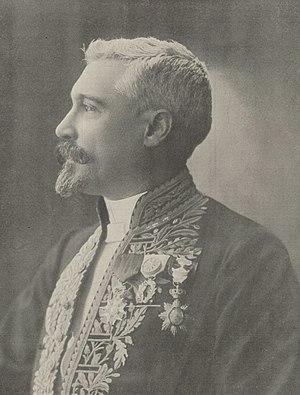
""M. Louis Mouttet, gouverneur de la Guyane française (septembre 1898 à juillet 1901), actuellement gouverneur de la Martinique""."
Louis Guillaume Mouttet, né à Marseille le 6 octobre 1857 et mort à Saint Pierre le 8 mai 1902, est un administrateur colonial français qui était le gouverneur de la Martinique lors de l’éruption de la Montagne Pelée. Il trouva la mort, ainsi que son épouse, lors de cette catastrophe.
L'éruption de la montagne Pelée en 1902 est une éruption volcanique, la plus meurtrière du XXᵉ siècle ; sa nuée ardente paroxystique du 8 mai 1902 reste célèbre pour avoir en quelques minutes : entièrement détruit ce qui était alors la plus grande ville de l’île française de la Martinique, Saint-Pierre, décimé ses habitants — plus de 30 000 personnes soit 1/5ᵉ de la population de l’île, seulement trois rescapés certifiés — et coulé une vingtaine de navires marchands. Cette éruption explosive est la catastrophe la plus meurtrière du XXᵉ siècle en France et l'éruption volcanique la plus meurtrière au monde depuis celle du Krakatoa en 1883. La destruction de la ville et de ses alentours était inévitable, mais ses habitants et de nombreux marins ont été les victimes de décisions politiques et administratives sur instructions ministérielles : refus par le gouverneur de la Martinique, Louis Mouttet, de faire évacuer la ville et de laisser appareiller les navires ancrés dans la rade afin d’assurer le second tour de l’élection législative du 11 mai.